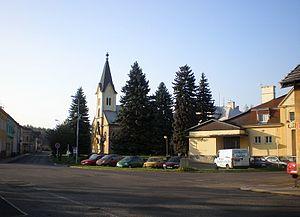
Svatava est un bourg du district de Sokolov, dans la région de Karlovy Vary, en Tchéquie. Sa population s'élevait à 1 662 habitants en 2018.